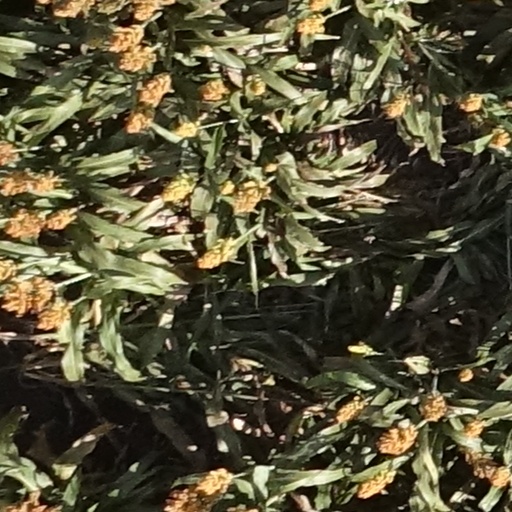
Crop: sorghum